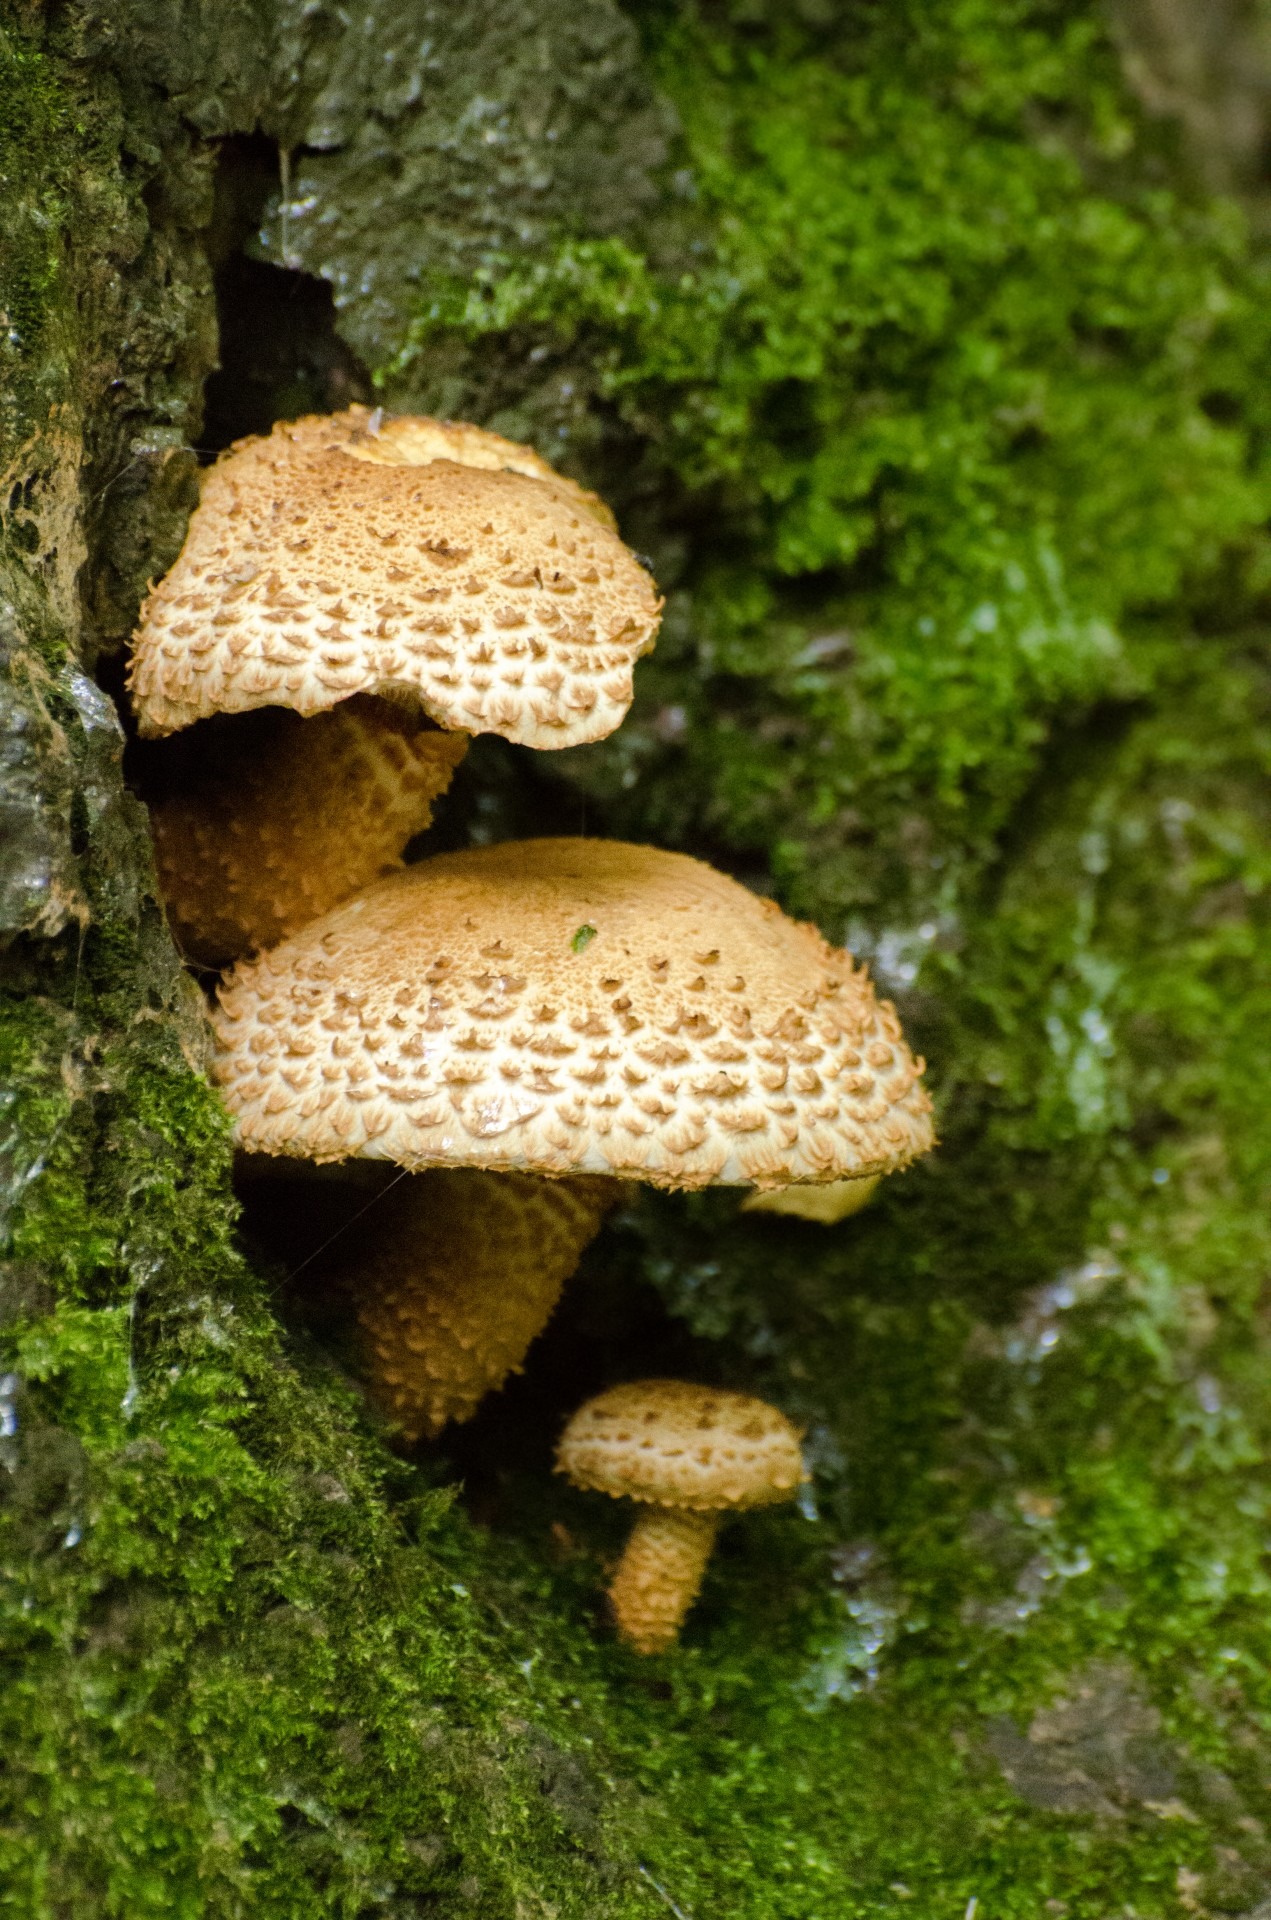
tree, nature, forest, leaf, food, autumn, soil, botany, mushroom, flora, fauna, leaves, fungus, seasons, mushrooms, woodland, bolete, macro photography, oyster mushroom, edible mushroom, medicinal mushroom, agaricaceae, penny bun, ergot